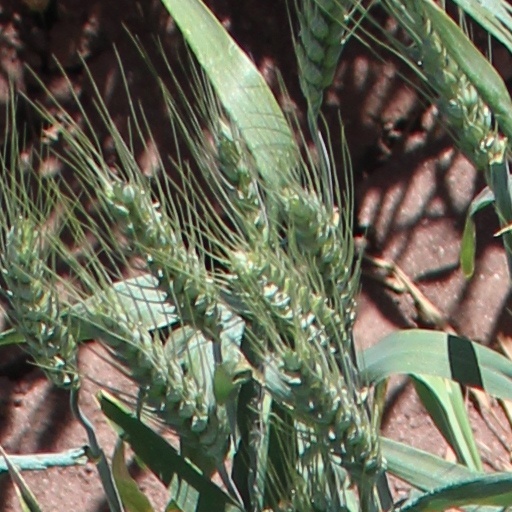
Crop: wheat